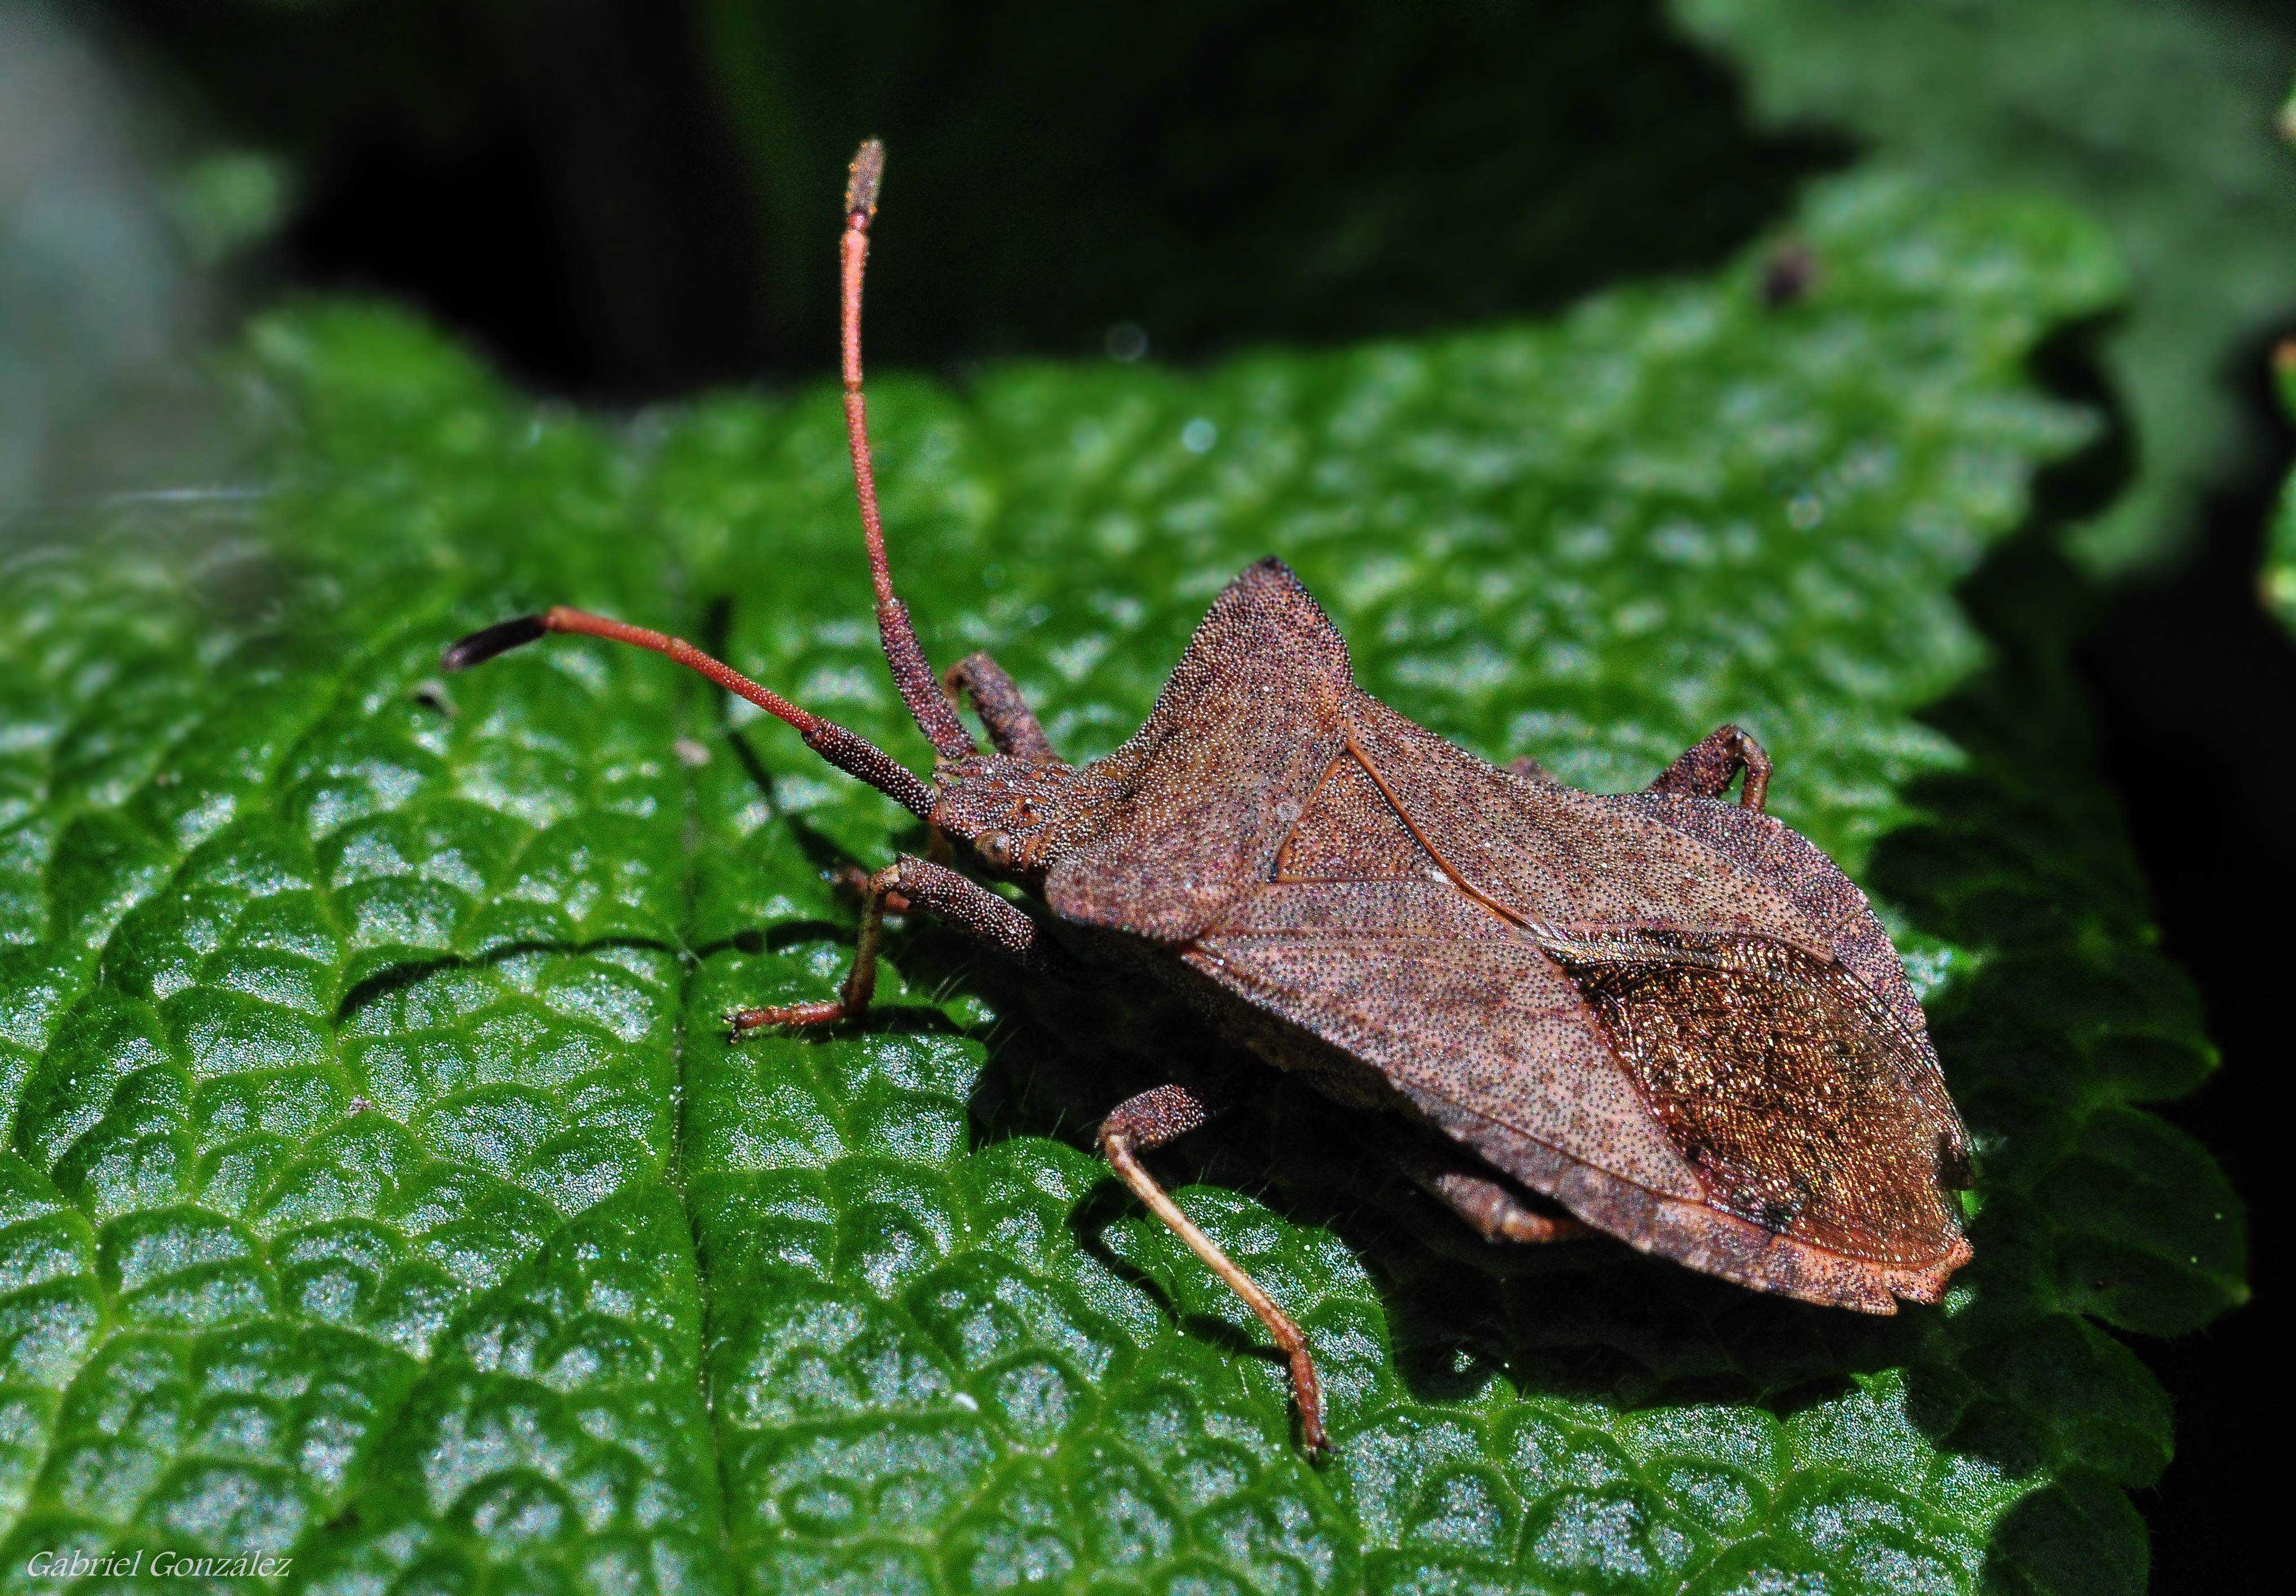
nature, leaf, flower, wildlife, green, insect, macro, botany, moth, fauna, invertebrate, close up, animals, naturaleza, nikond90, ggl1, gaby1, xovesphoto, animales, gphoto, sigma105mm, macro photography, moths and butterflies